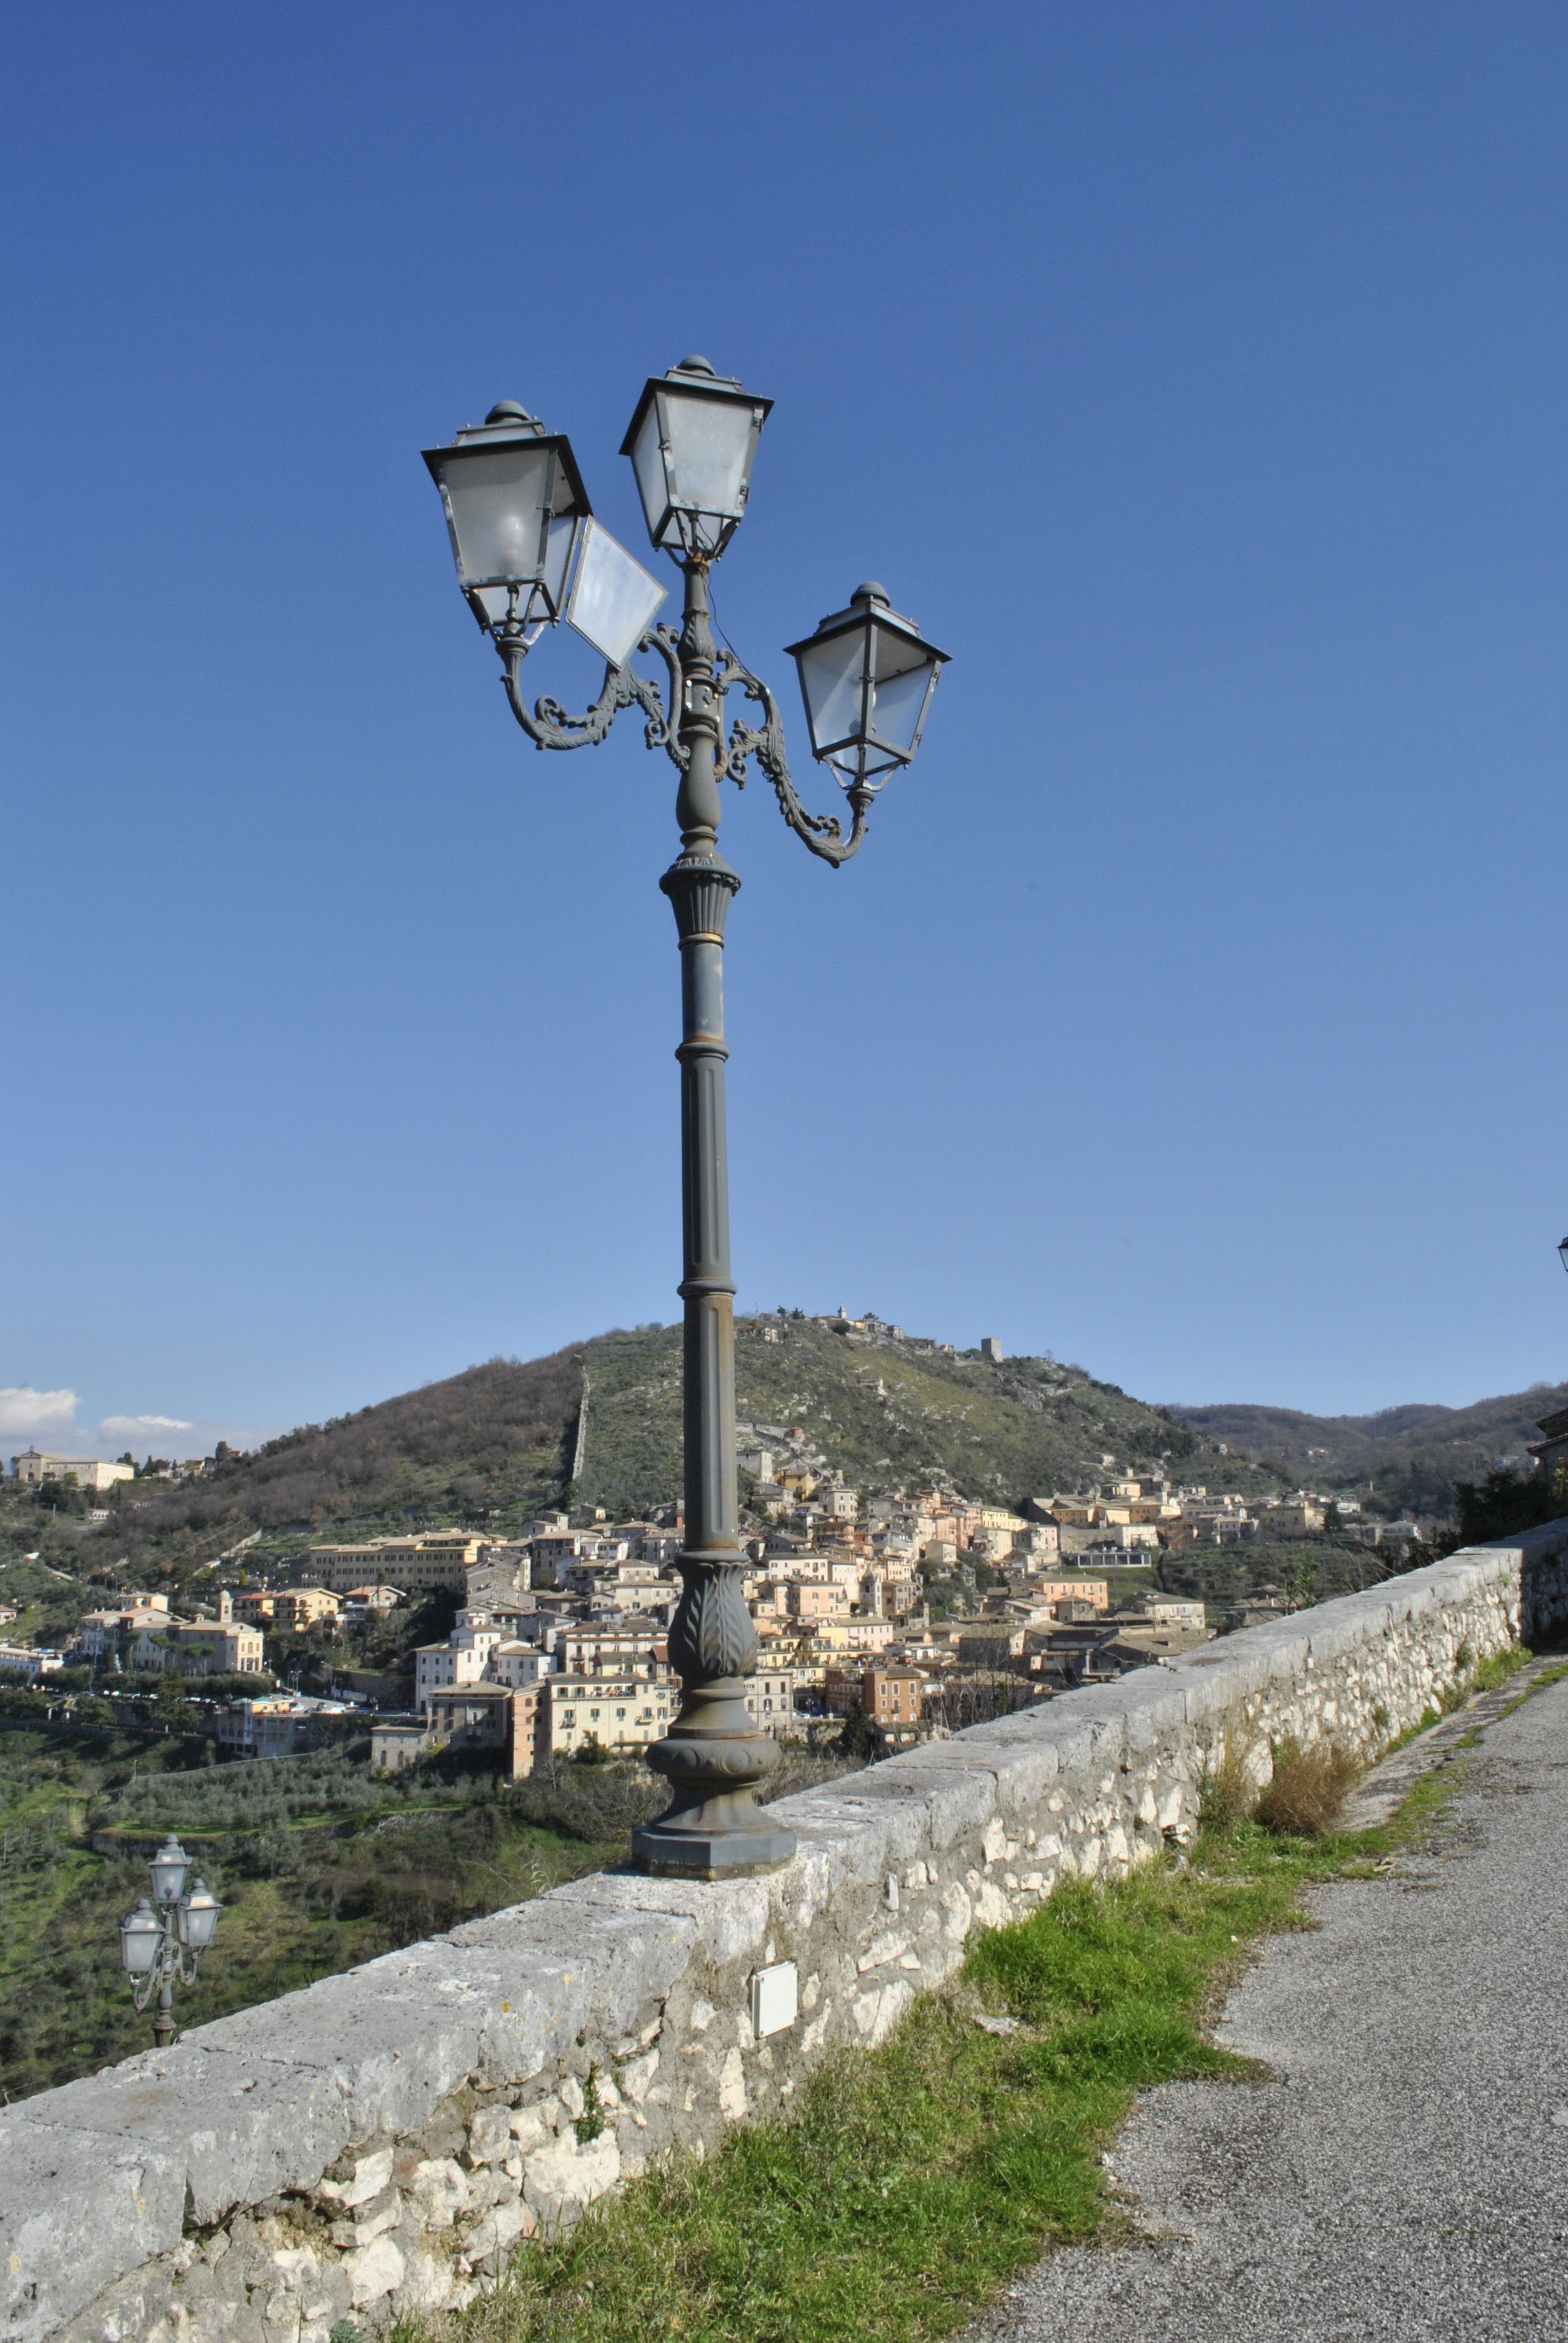
landscape, road, wind, monument, tower, street light, lighting, lamppost, light fixture